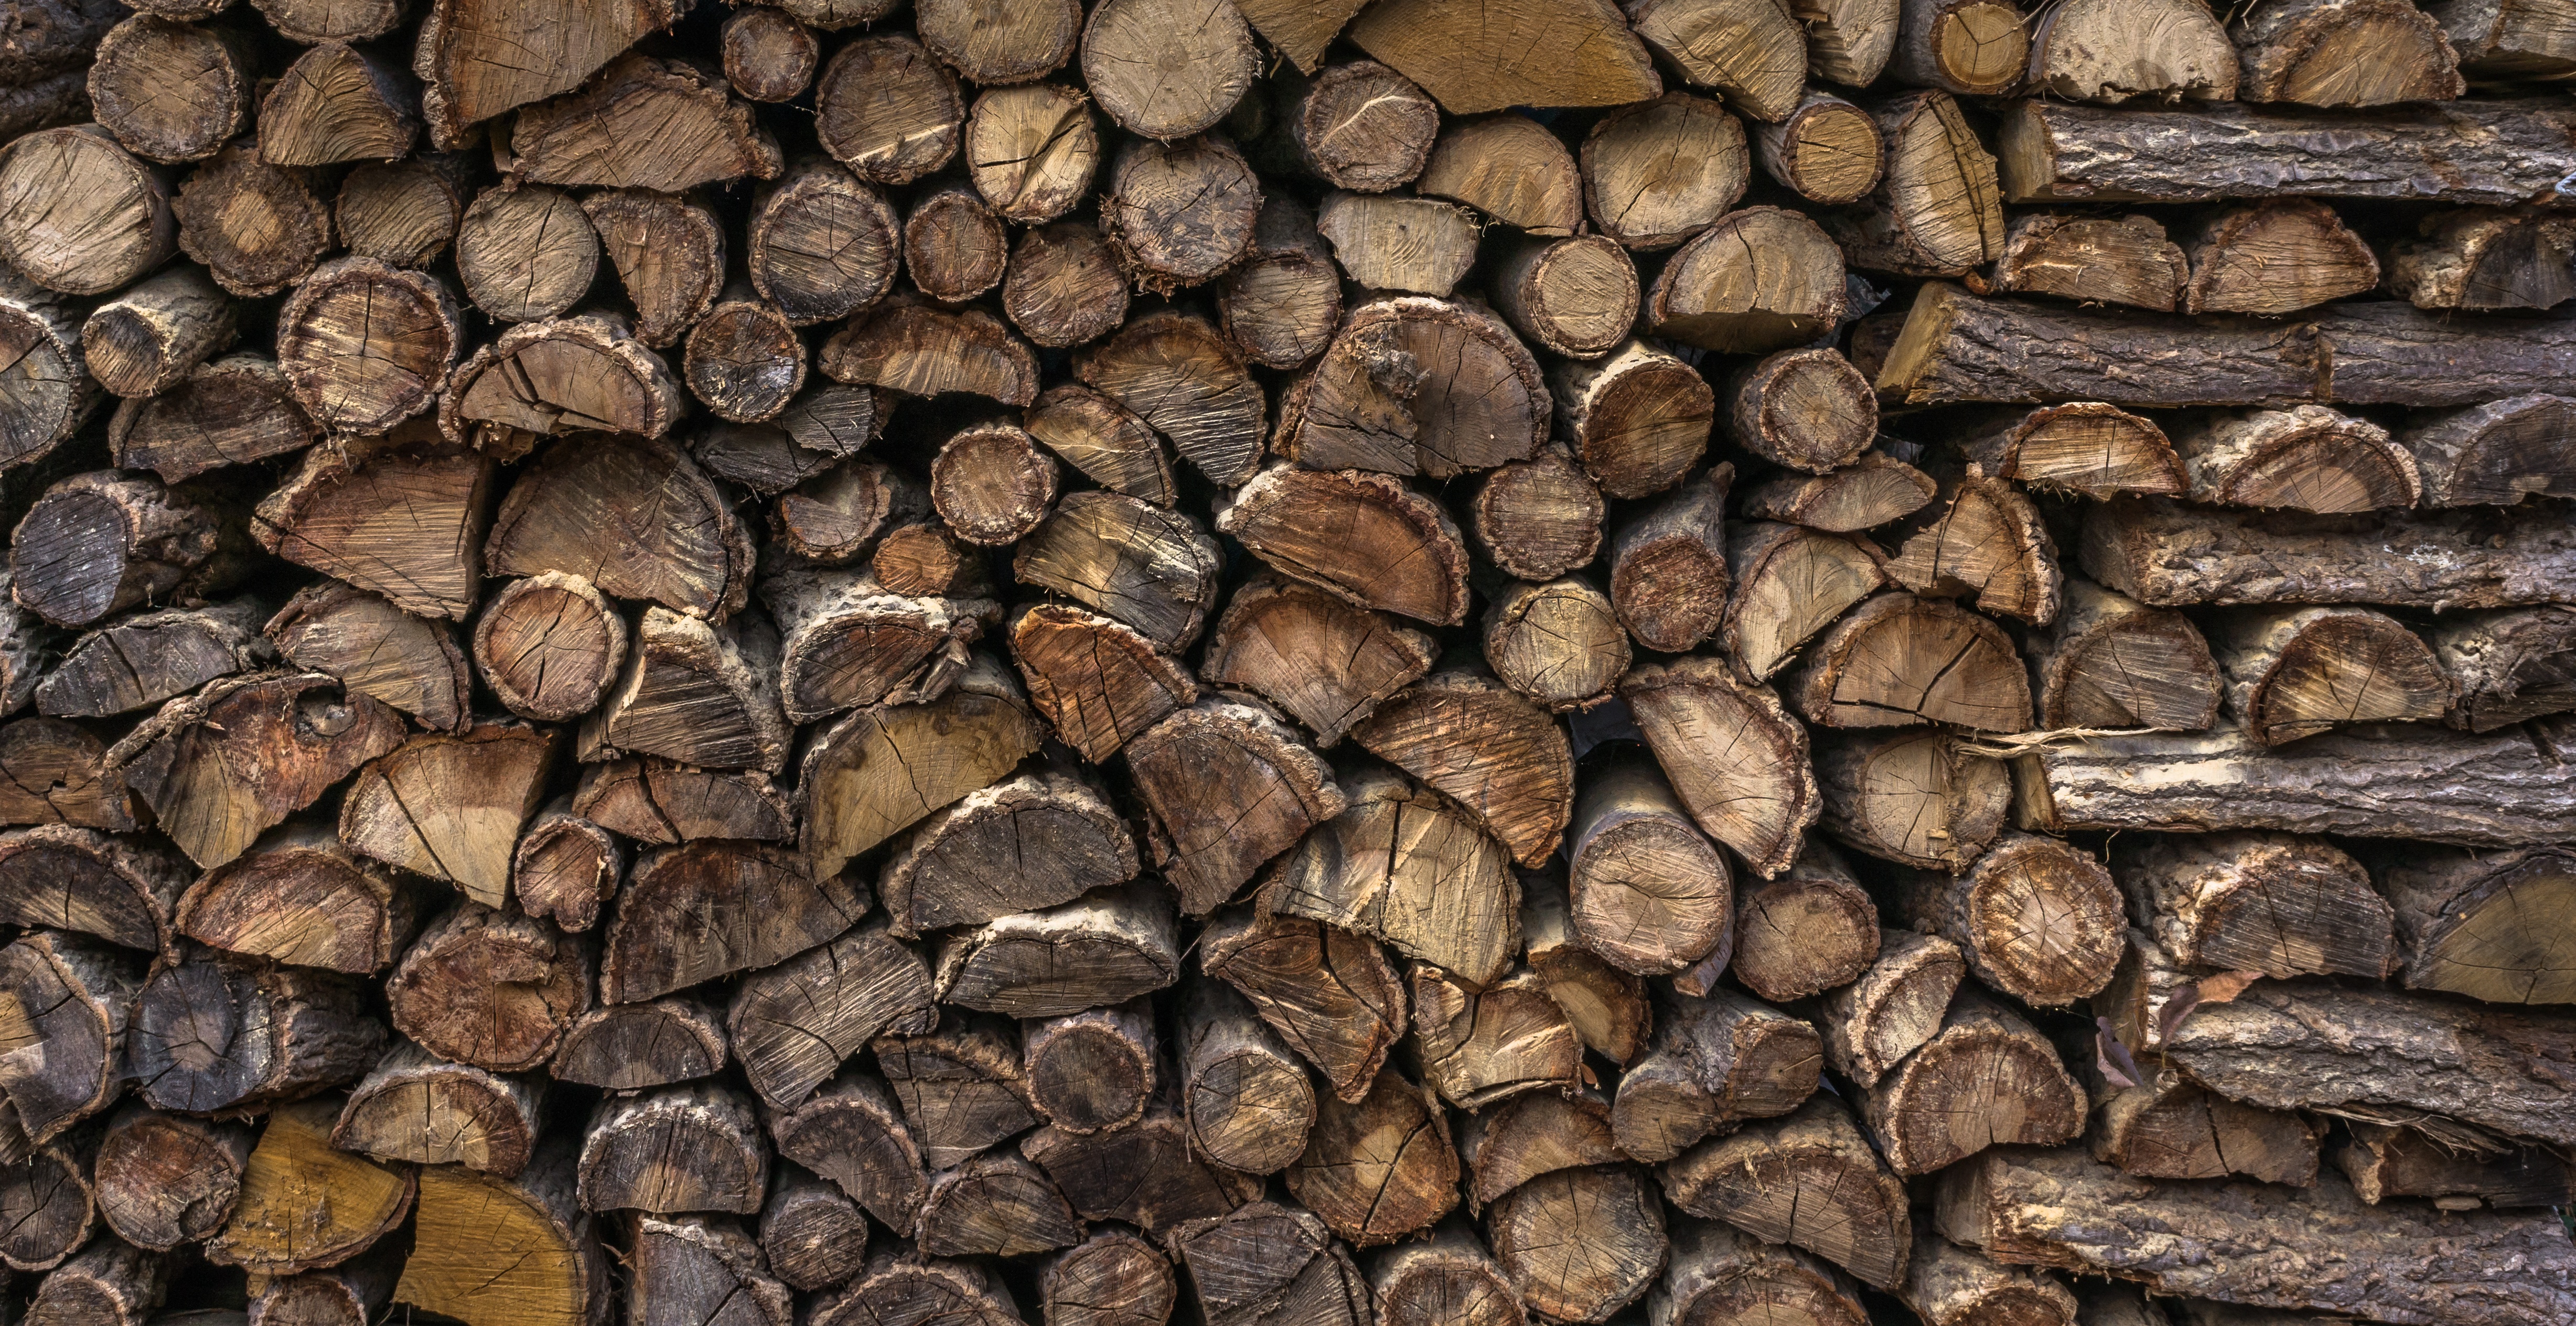
tree, rock, branch, wood, texture, trunk, wall, log, pattern, pebble, soil, stone wall, firewood, lumber, material, circle, background, usd, annual zone